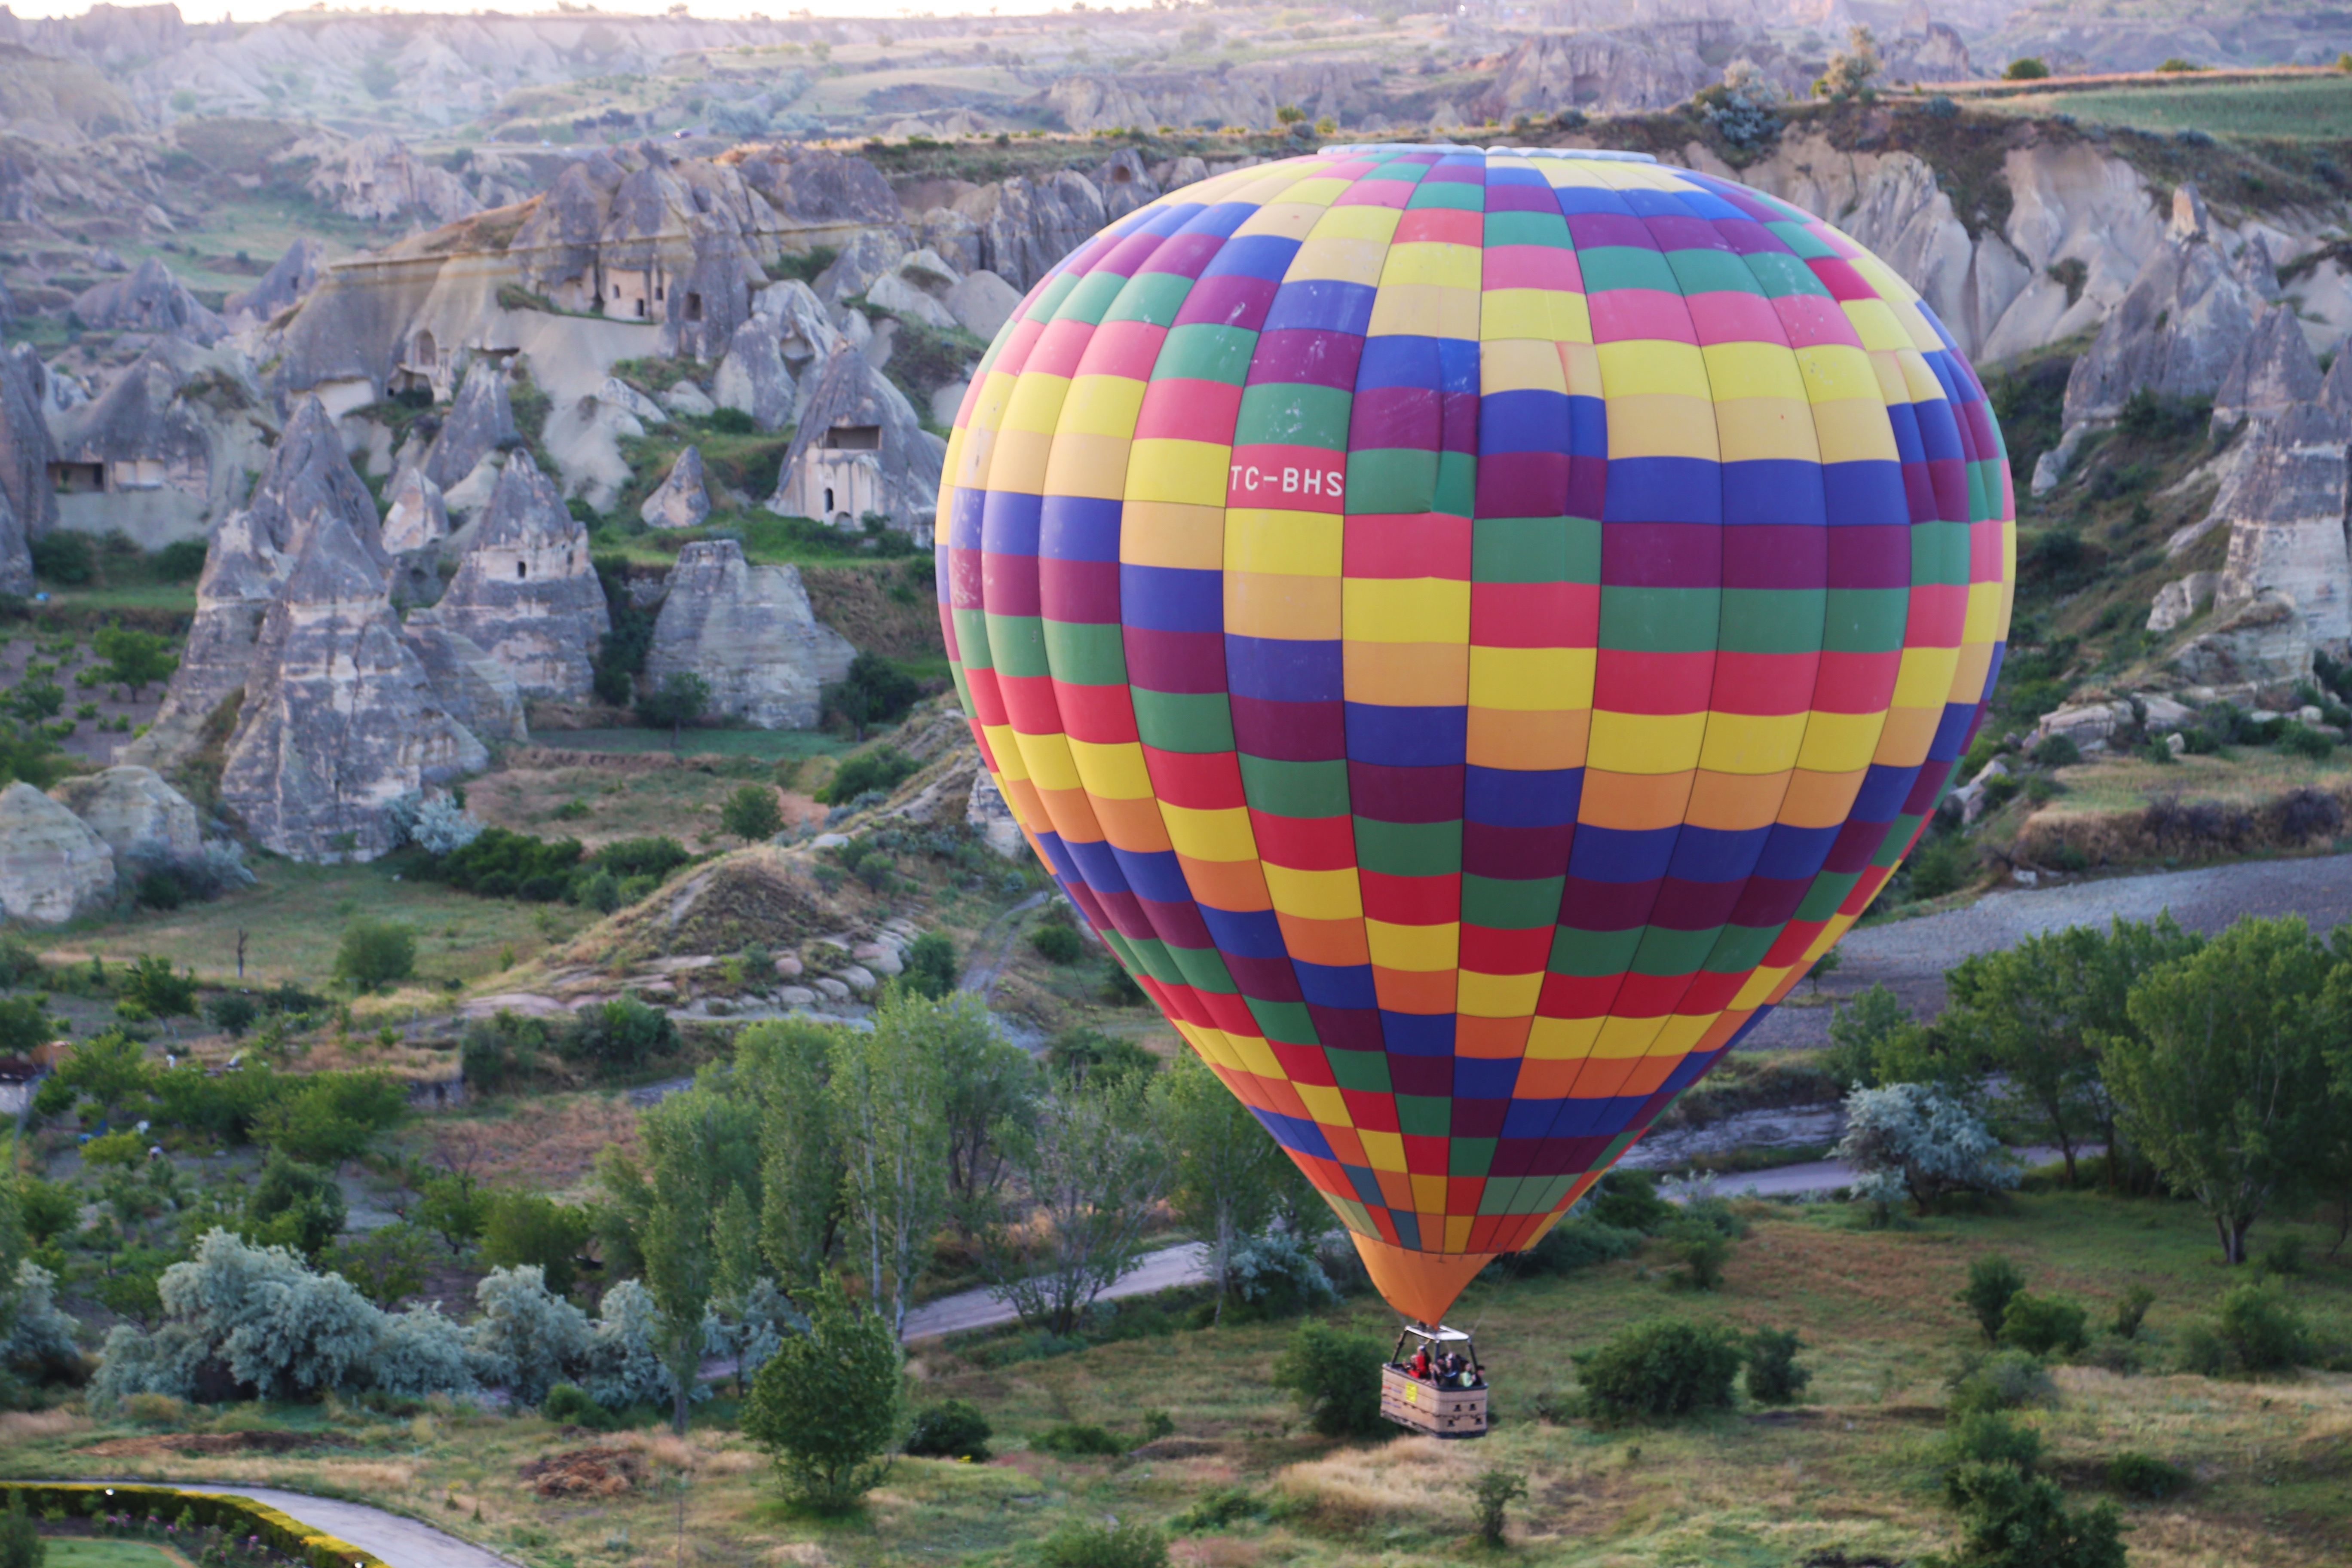
outdoor, street, sunlight, balloon, hot air balloon, city, flying, aircraft, vehicle, holiday, colorful, lifestyle, toy, fun, happy, party, joy, vibrant, entertainment, tr, helium, hot air ballooning, atmosphere of earth